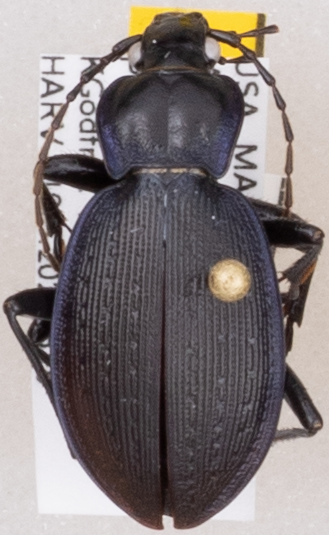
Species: Carabus goryi
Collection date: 2022-05-18
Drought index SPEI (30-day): -1.19
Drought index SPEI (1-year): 1.058
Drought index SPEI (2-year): -0.62